Giraffe radar

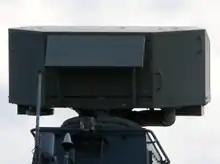
A Sea Giraffe 3-D radar on a Polish corvette

This is a coastal defense radar based on the Giraffe 75 antenna and Giraffe AMB processing system, optimized for surface and low-altitude coverage for the Swedish Amphibious Forces, formerly the Coastal Artillery. It was mounted on a MOWAG Piranha 10x10 armored vehicle. Six systems were produced, but the system was withdrawn in 2008 prior to reaching full operating capability. Four of the six units were leased to Australia and the United Kingdom for use in Afghanistan between 2008 and 2010. The systems were later reduced to spares and the radars and vehicles reused in other systems.